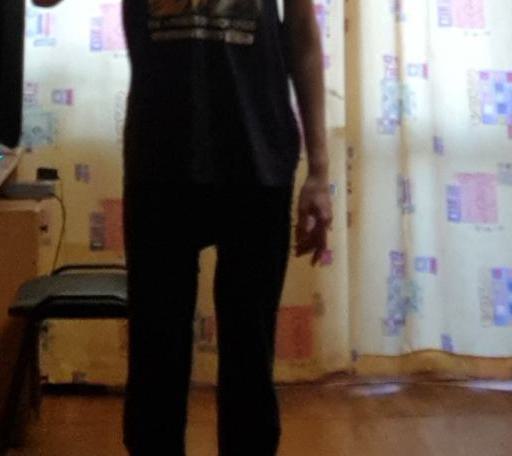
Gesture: no_gesture